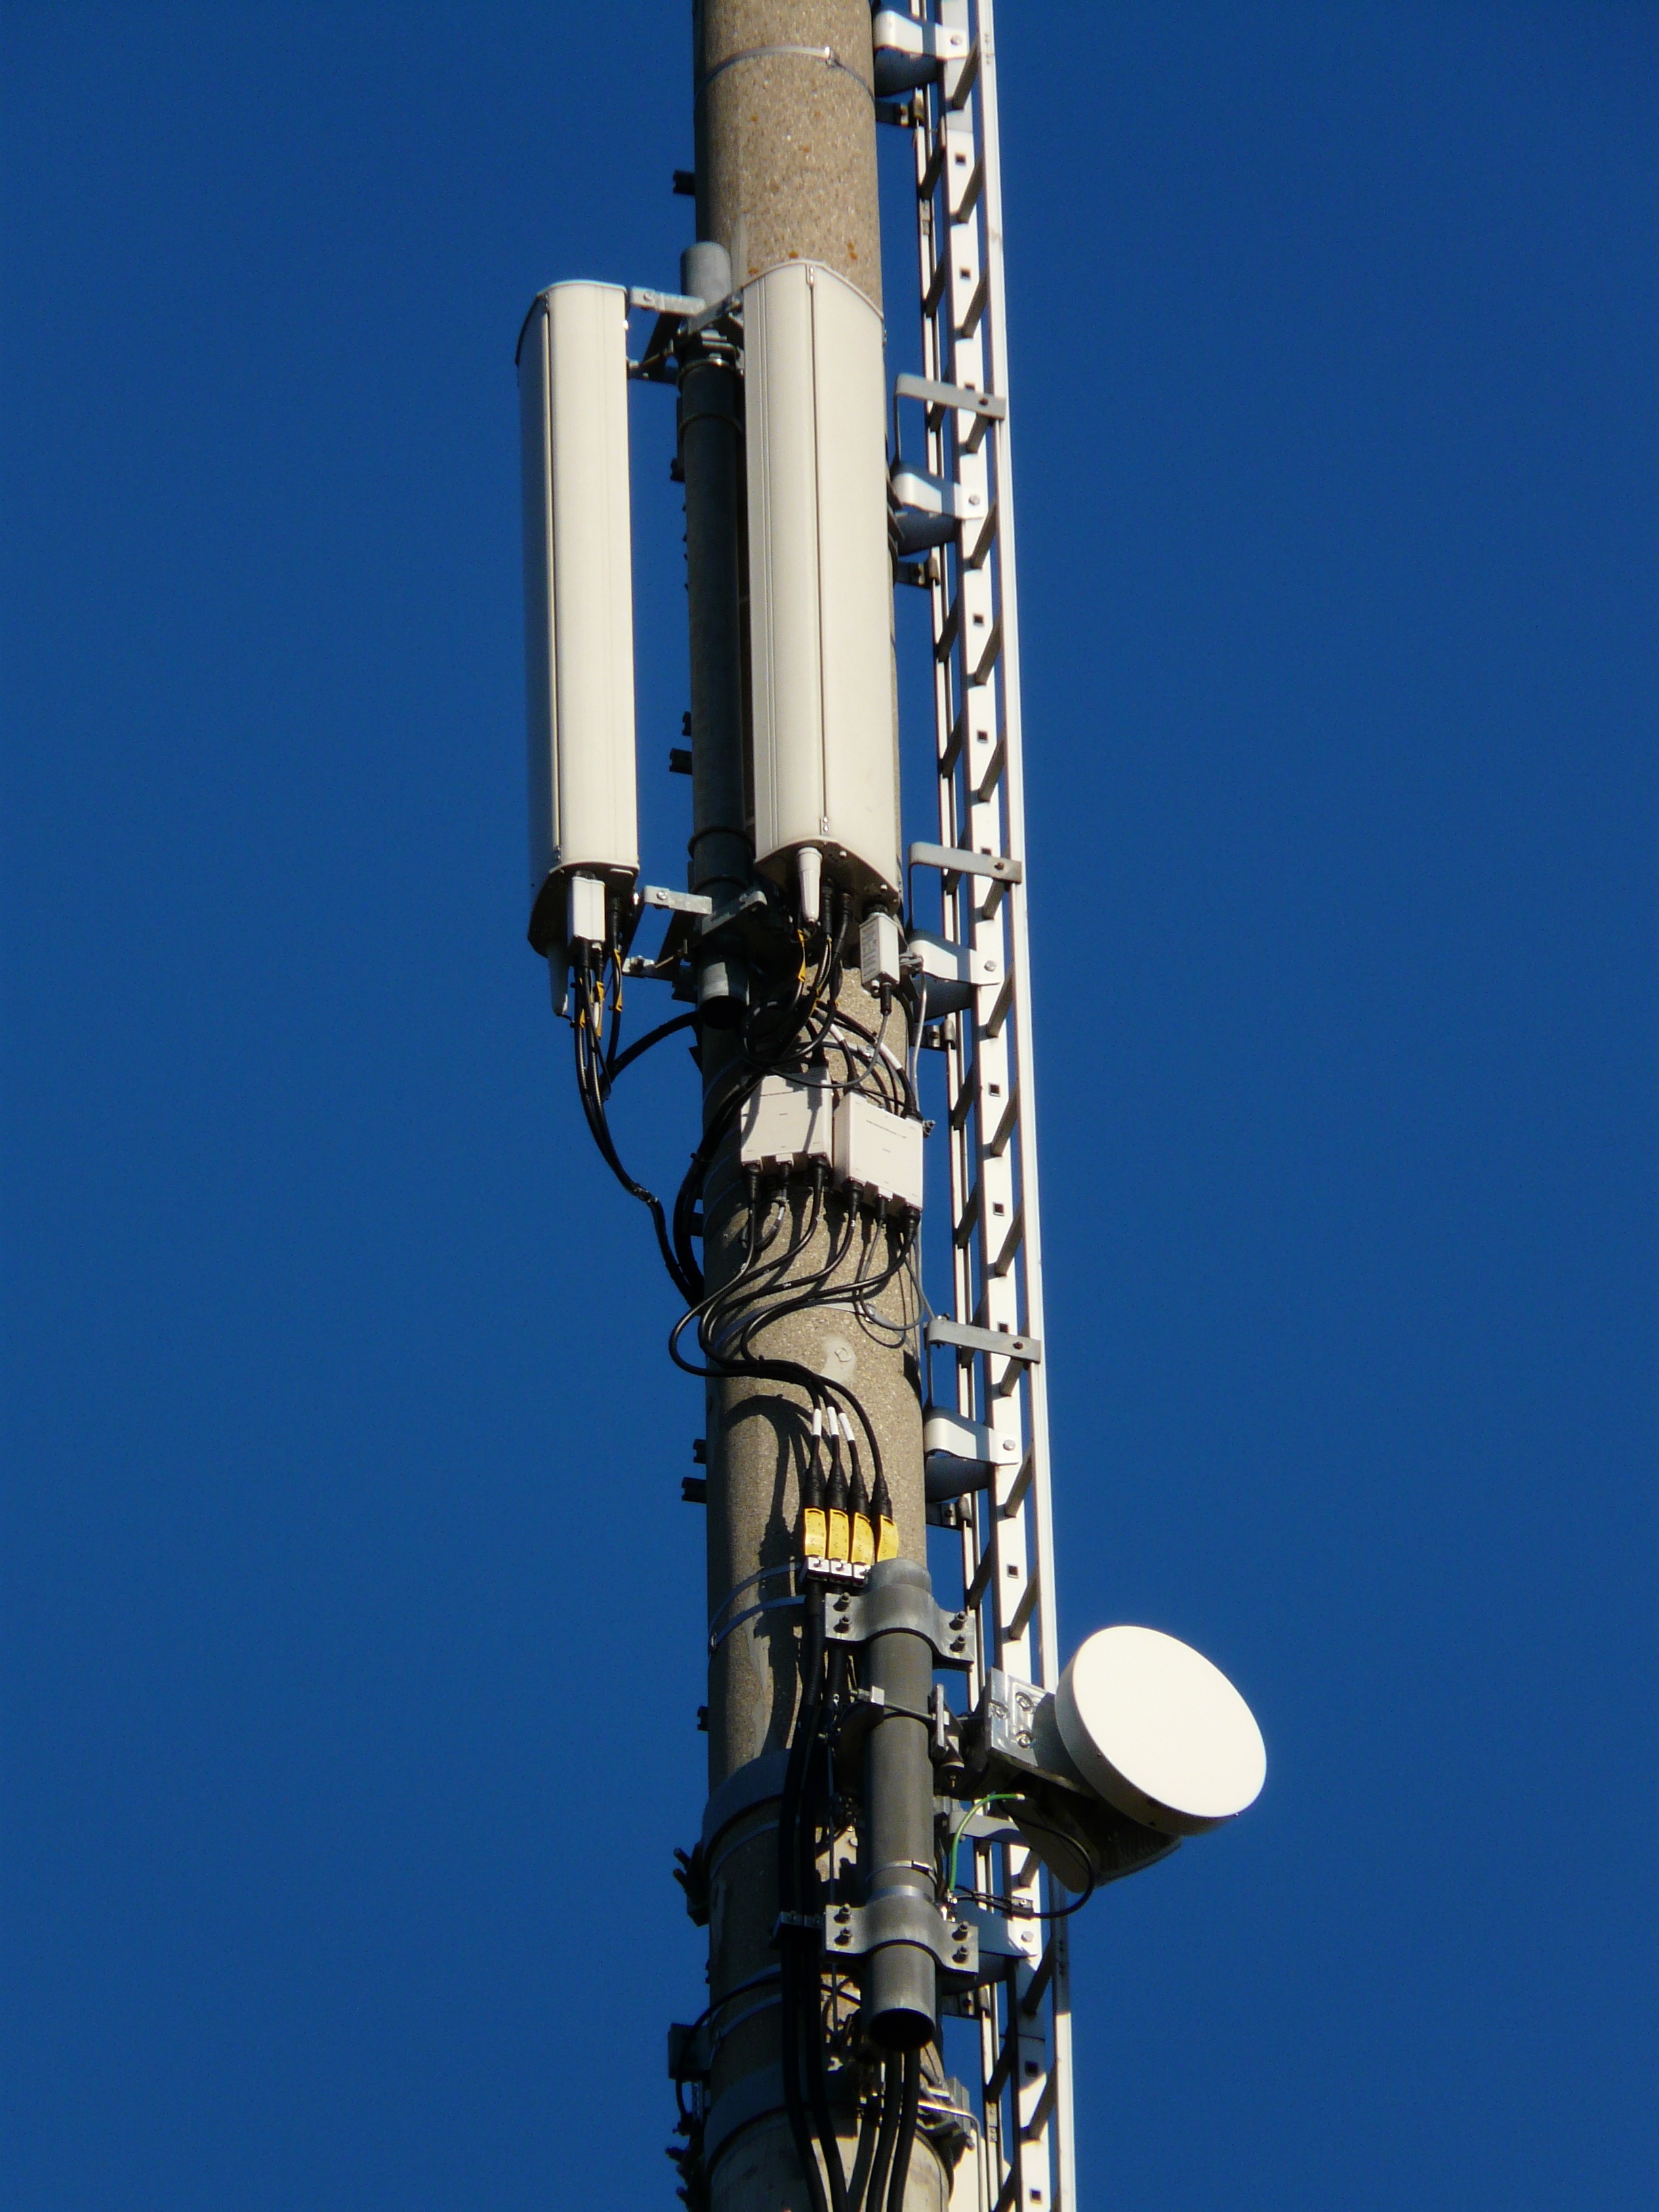
mobile, sky, technology, range, antenna, vehicle, tower, mast, phone, communication, blue, rocket, radio, telephone pole, product, reception, news, telecommunications, transmission, delivery, antennas, spacecraft, radio tower, transmission tower, wireless technology, transmitter, radio antenna, radio mast, reinforced concrete, mobile network, mobile phone mast, antenna mast, radio relay, mobile antenna